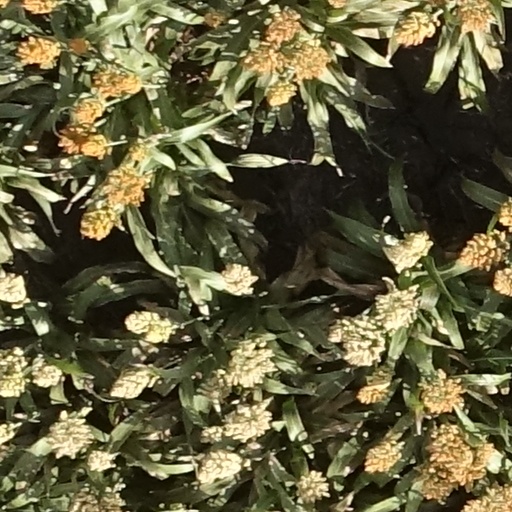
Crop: sorghum